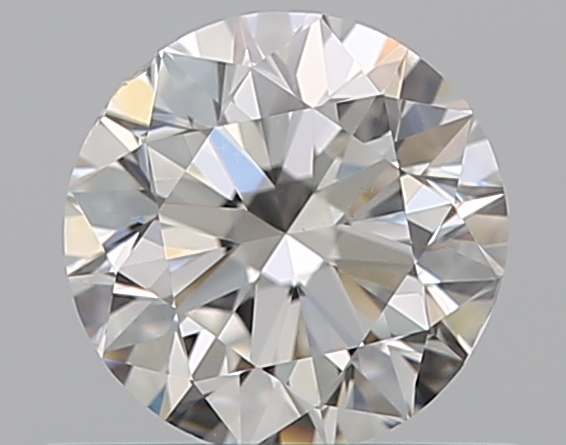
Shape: round
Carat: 0.5
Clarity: VS2
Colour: G
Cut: VG
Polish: EX
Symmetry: VG
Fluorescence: N
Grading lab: GIA
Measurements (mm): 4.97 x 5.01 x 3.16